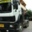
Label: truck